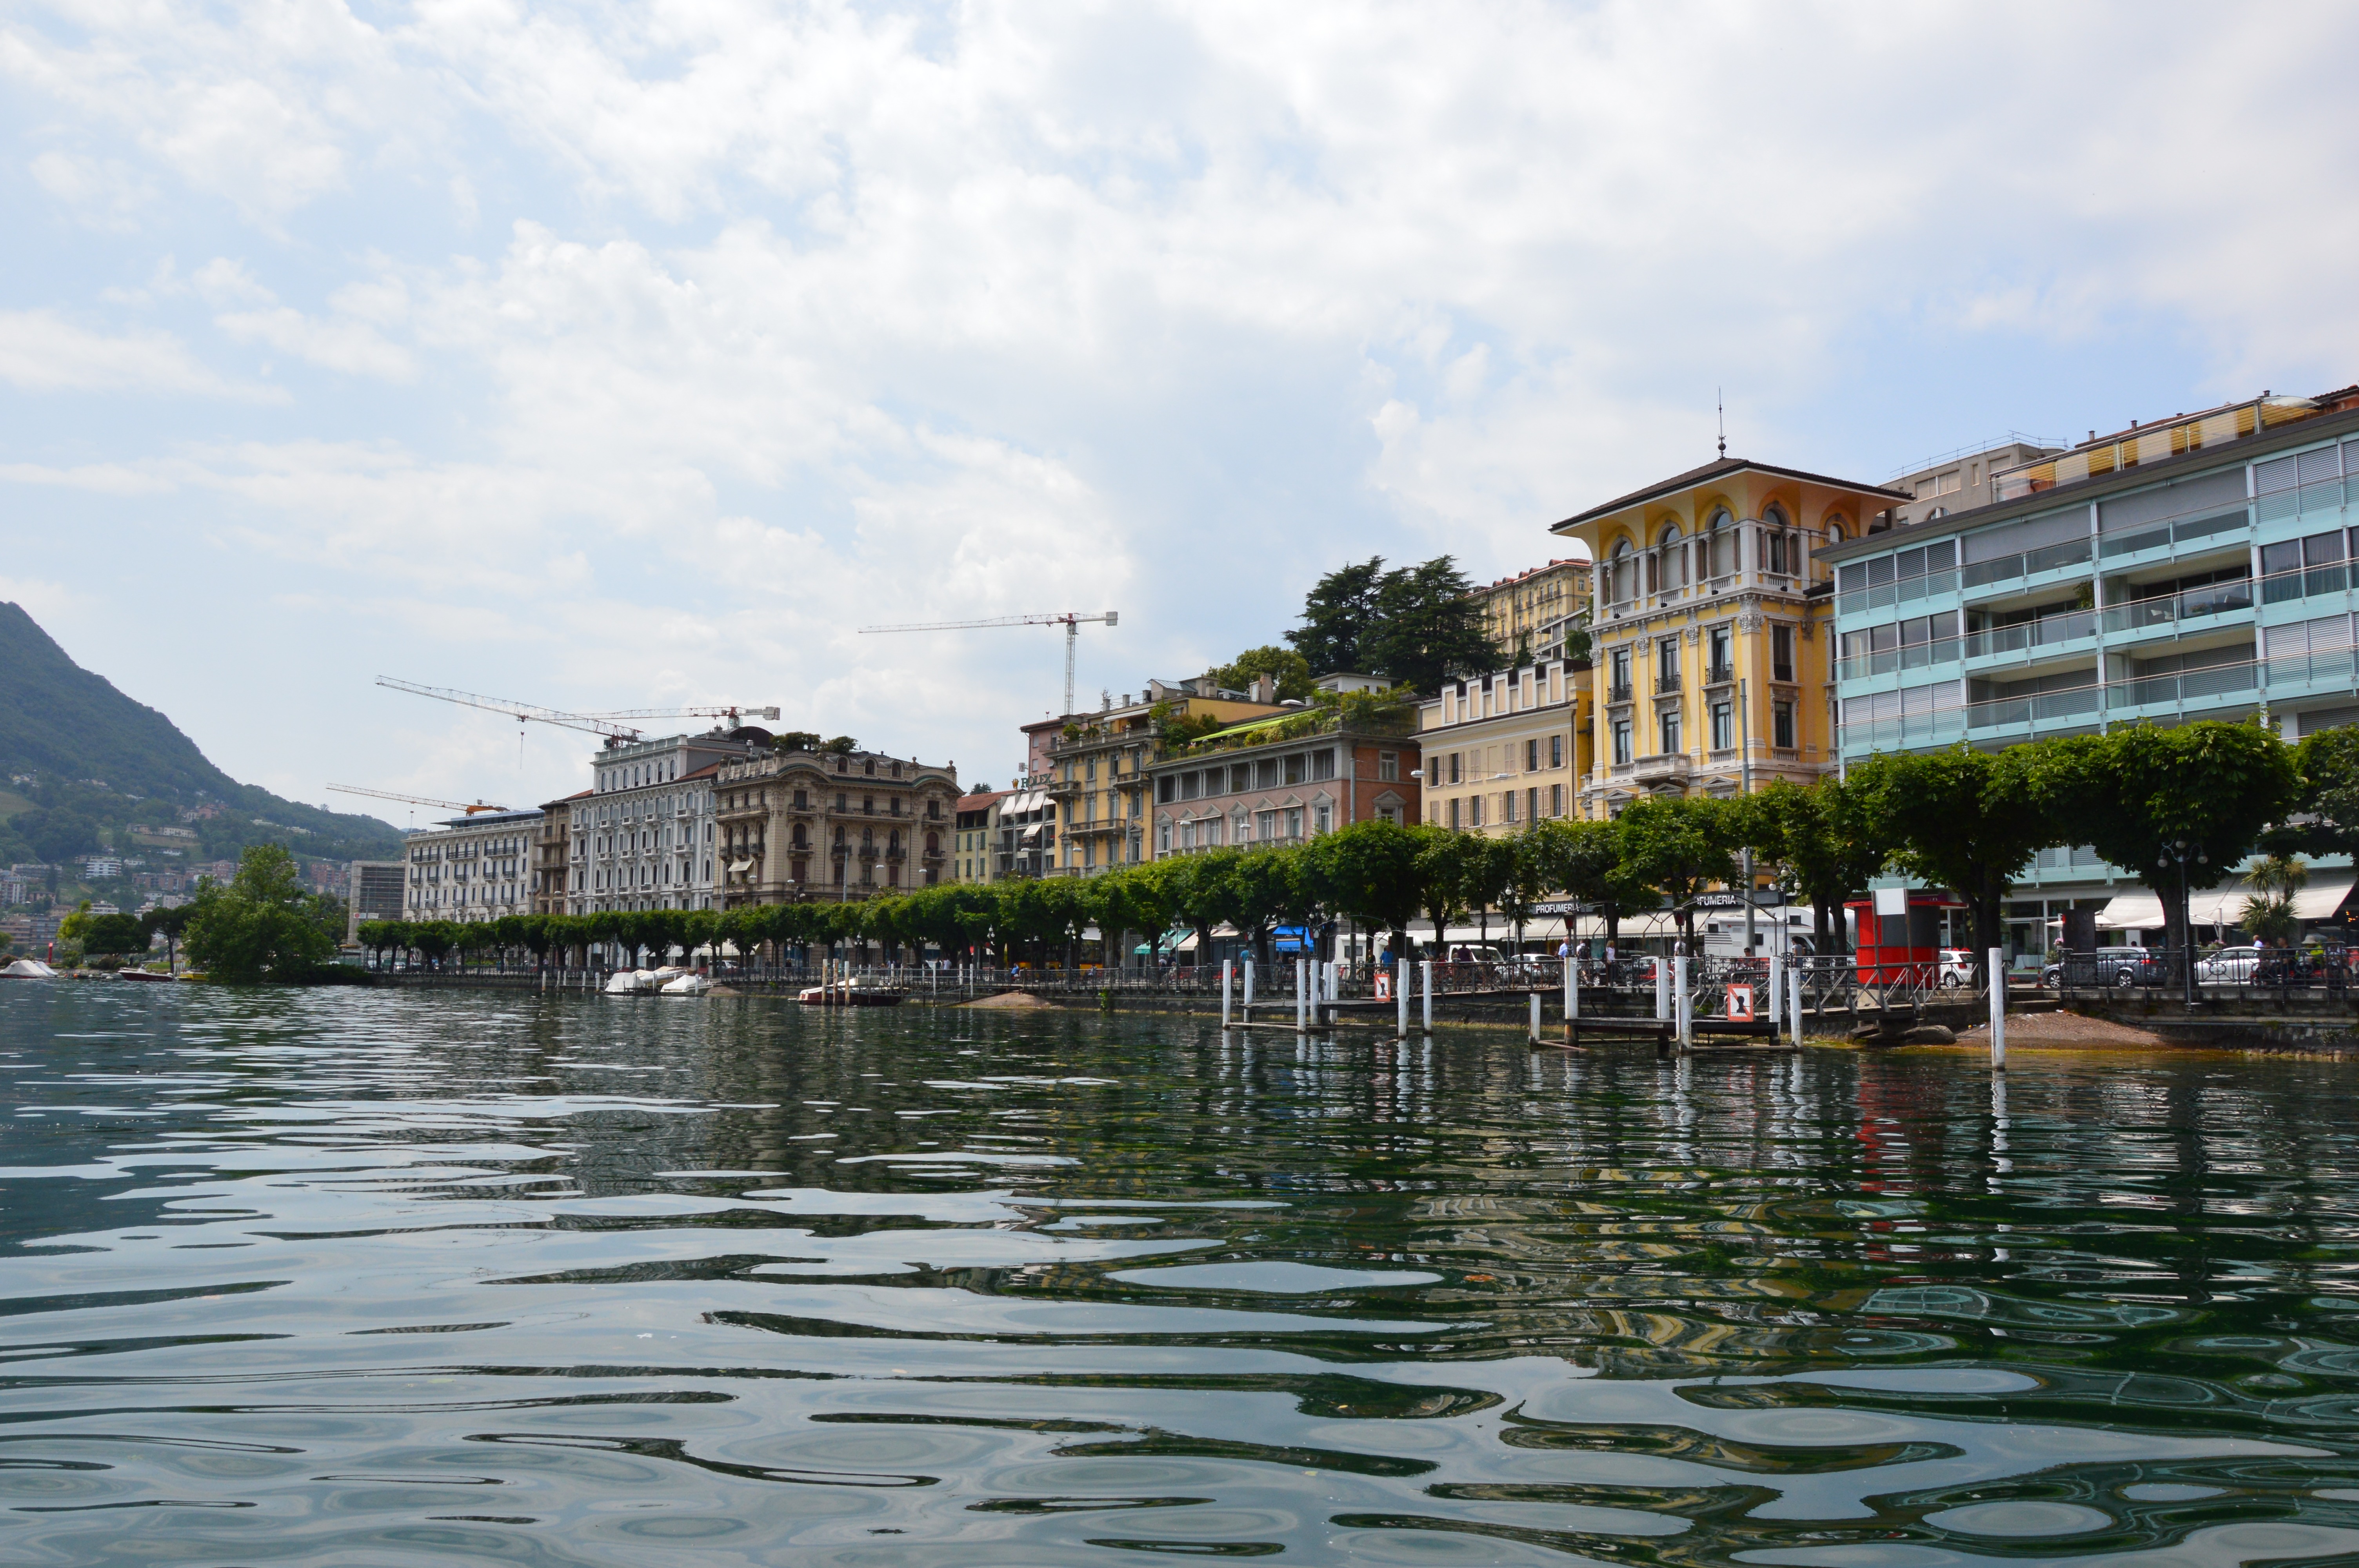
sea, water, boat, lake, town, river, canal, reflection, vehicle, waterway, lakeside, body of water, boating, landform, geographical feature